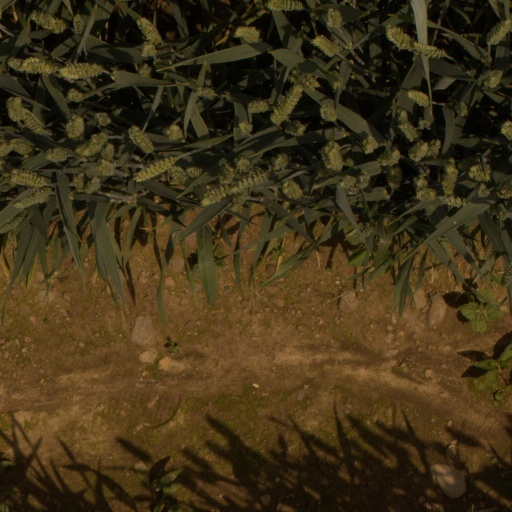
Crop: wheat